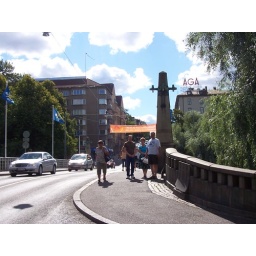
Vanhemmat ja Mark sillalla. Mark and my parents on the bridge going over river Aura.